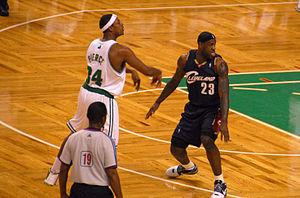
Les Celtics de Boston est une franchise de basket-ball de la NBA basée à Boston dans l'État du Massachusetts aux États-Unis. Fondé le 6 juin 1946, le club évolue trois saisons dans la Basketball Association of America qui devient en 1949 la National Basketball Association. Les Celtics de Boston sont la plus ancienne franchise de NBA, qui de plus n'a changé ni de nom, ni de localisation depuis sa création.